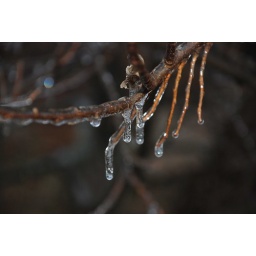
Some of the trees by the train tracks.